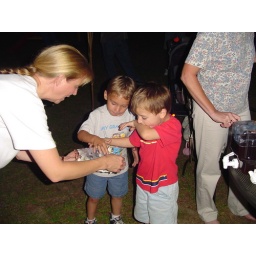
The Kids didn't mind licking the plastic that went underneath the cake topper.